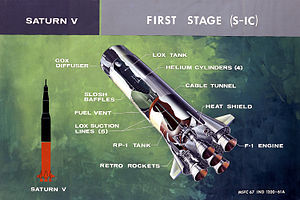
Saturn V / Trin
1. trin: S-IC
Saturn V var en amerikansk raket, designet til bemandet rumfart, og brugt af NASA til Apollo- og Skylab-programmerne fra 1967 til 1973. Raketten er en flertrins-raket, forsynet af flydende drivmidler. NASA opsendte i alt 13 Saturn V-raketter fra Kennedy Space Center i Florida, uden tab af besætning eller nyttelast.